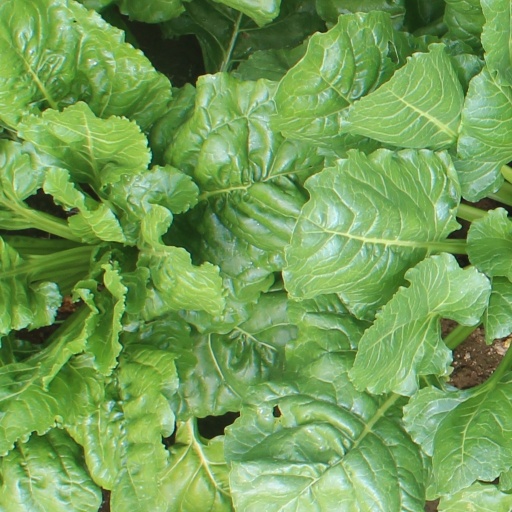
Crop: sugar beet